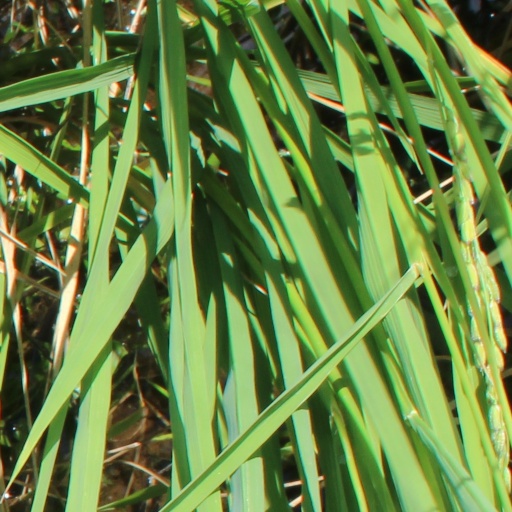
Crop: rice